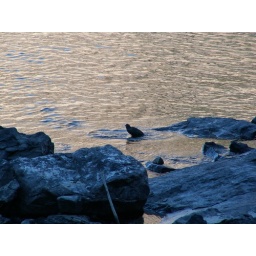
A bird in the lake